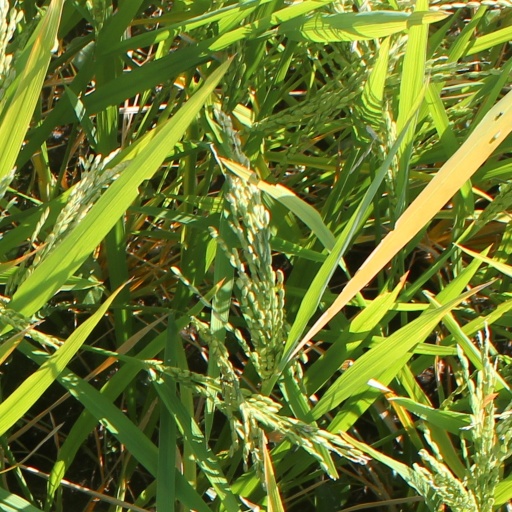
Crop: rice